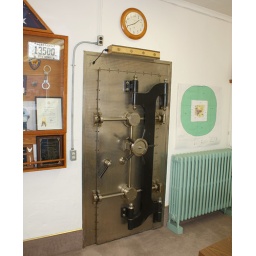
The Petersburg village office is in a former bank building and the vault is still alive and well.